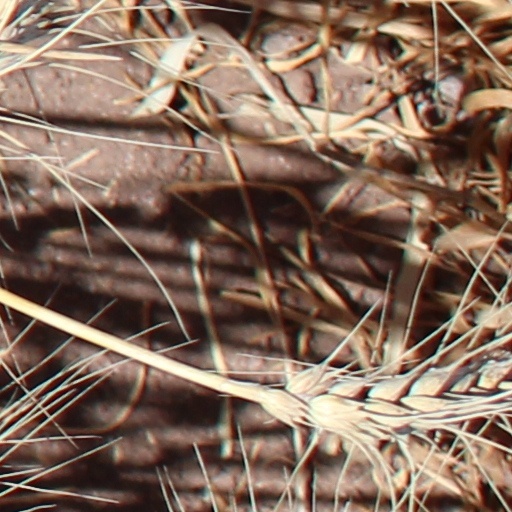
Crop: wheat